Describe the emotion expressed in this image:  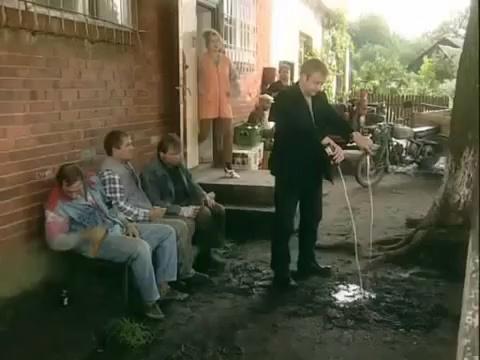
This person displays Pain, valence and arousal with low intensity.